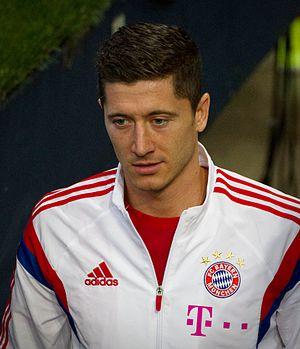
La Pologne, en forme longue république de Pologne, est un État d'Europe centrale, frontalier avec l'Allemagne à l'ouest, la Tchéquie au sud-ouest, la Slovaquie au sud, l'Ukraine à l'est-sud-est et la Biélorussie à l'est-nord-est, enfin la Lituanie et l'enclave russe de Kaliningrad au nord-est. Avec une population de 38 millions d'habitants, la Pologne est le trente-quatrième pays le plus peuplé au monde. Elle est divisée en voïvodies, elles-mêmes subdivisées en districts puis en communes. C'est une république parlementaire qui a pour monnaie nationale le złoty. Elle est membre de l'Union européenne depuis le 1ᵉʳ mai 2004, du Conseil de l'Europe, du groupe de Visegrád, de l'Organisation mondiale du commerce et de l'Organisation des Nations unies.
La saison 2015-2016 est la 117ᵉ de l'histoire du Bayern Munich depuis sa création, la 51ᵉ du club en Bundesliga.